Jerome Warner

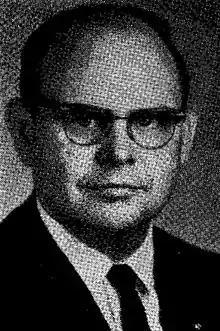

Phillip Jerome Warner (November 23, 1927 – April 20, 1997) was a farmer and politician in the U.S. state of Nebraska. He served as a state senator from Waverly, Nebraska in the Nebraska Legislature. His father, Charles J. Warner, served in the Nebraska Legislature as well, and also later as Lieutenant Governor of Nebraska.